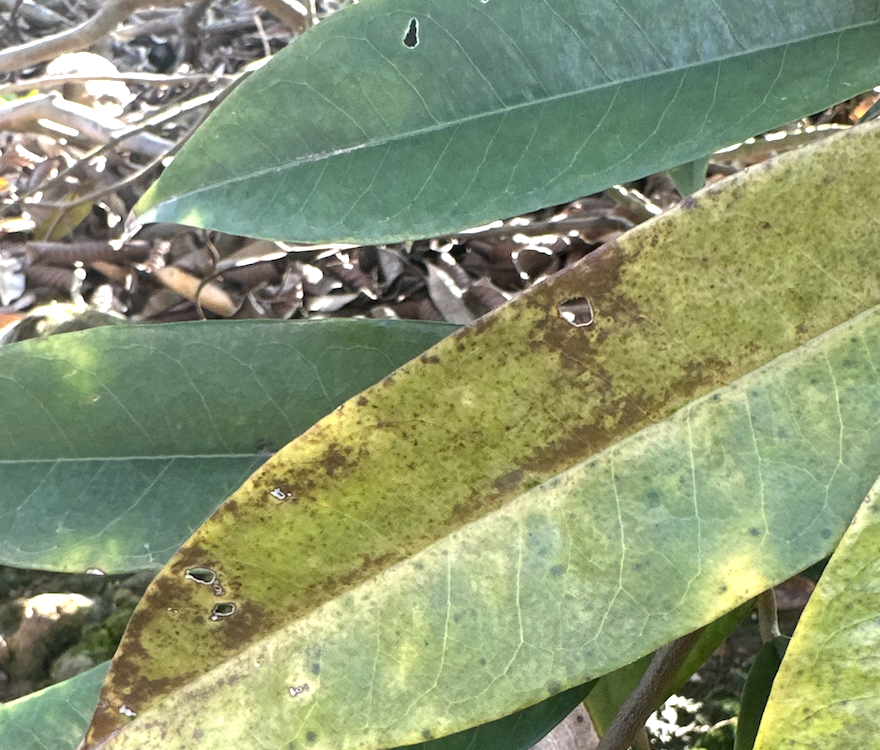
Label: sooty_mold